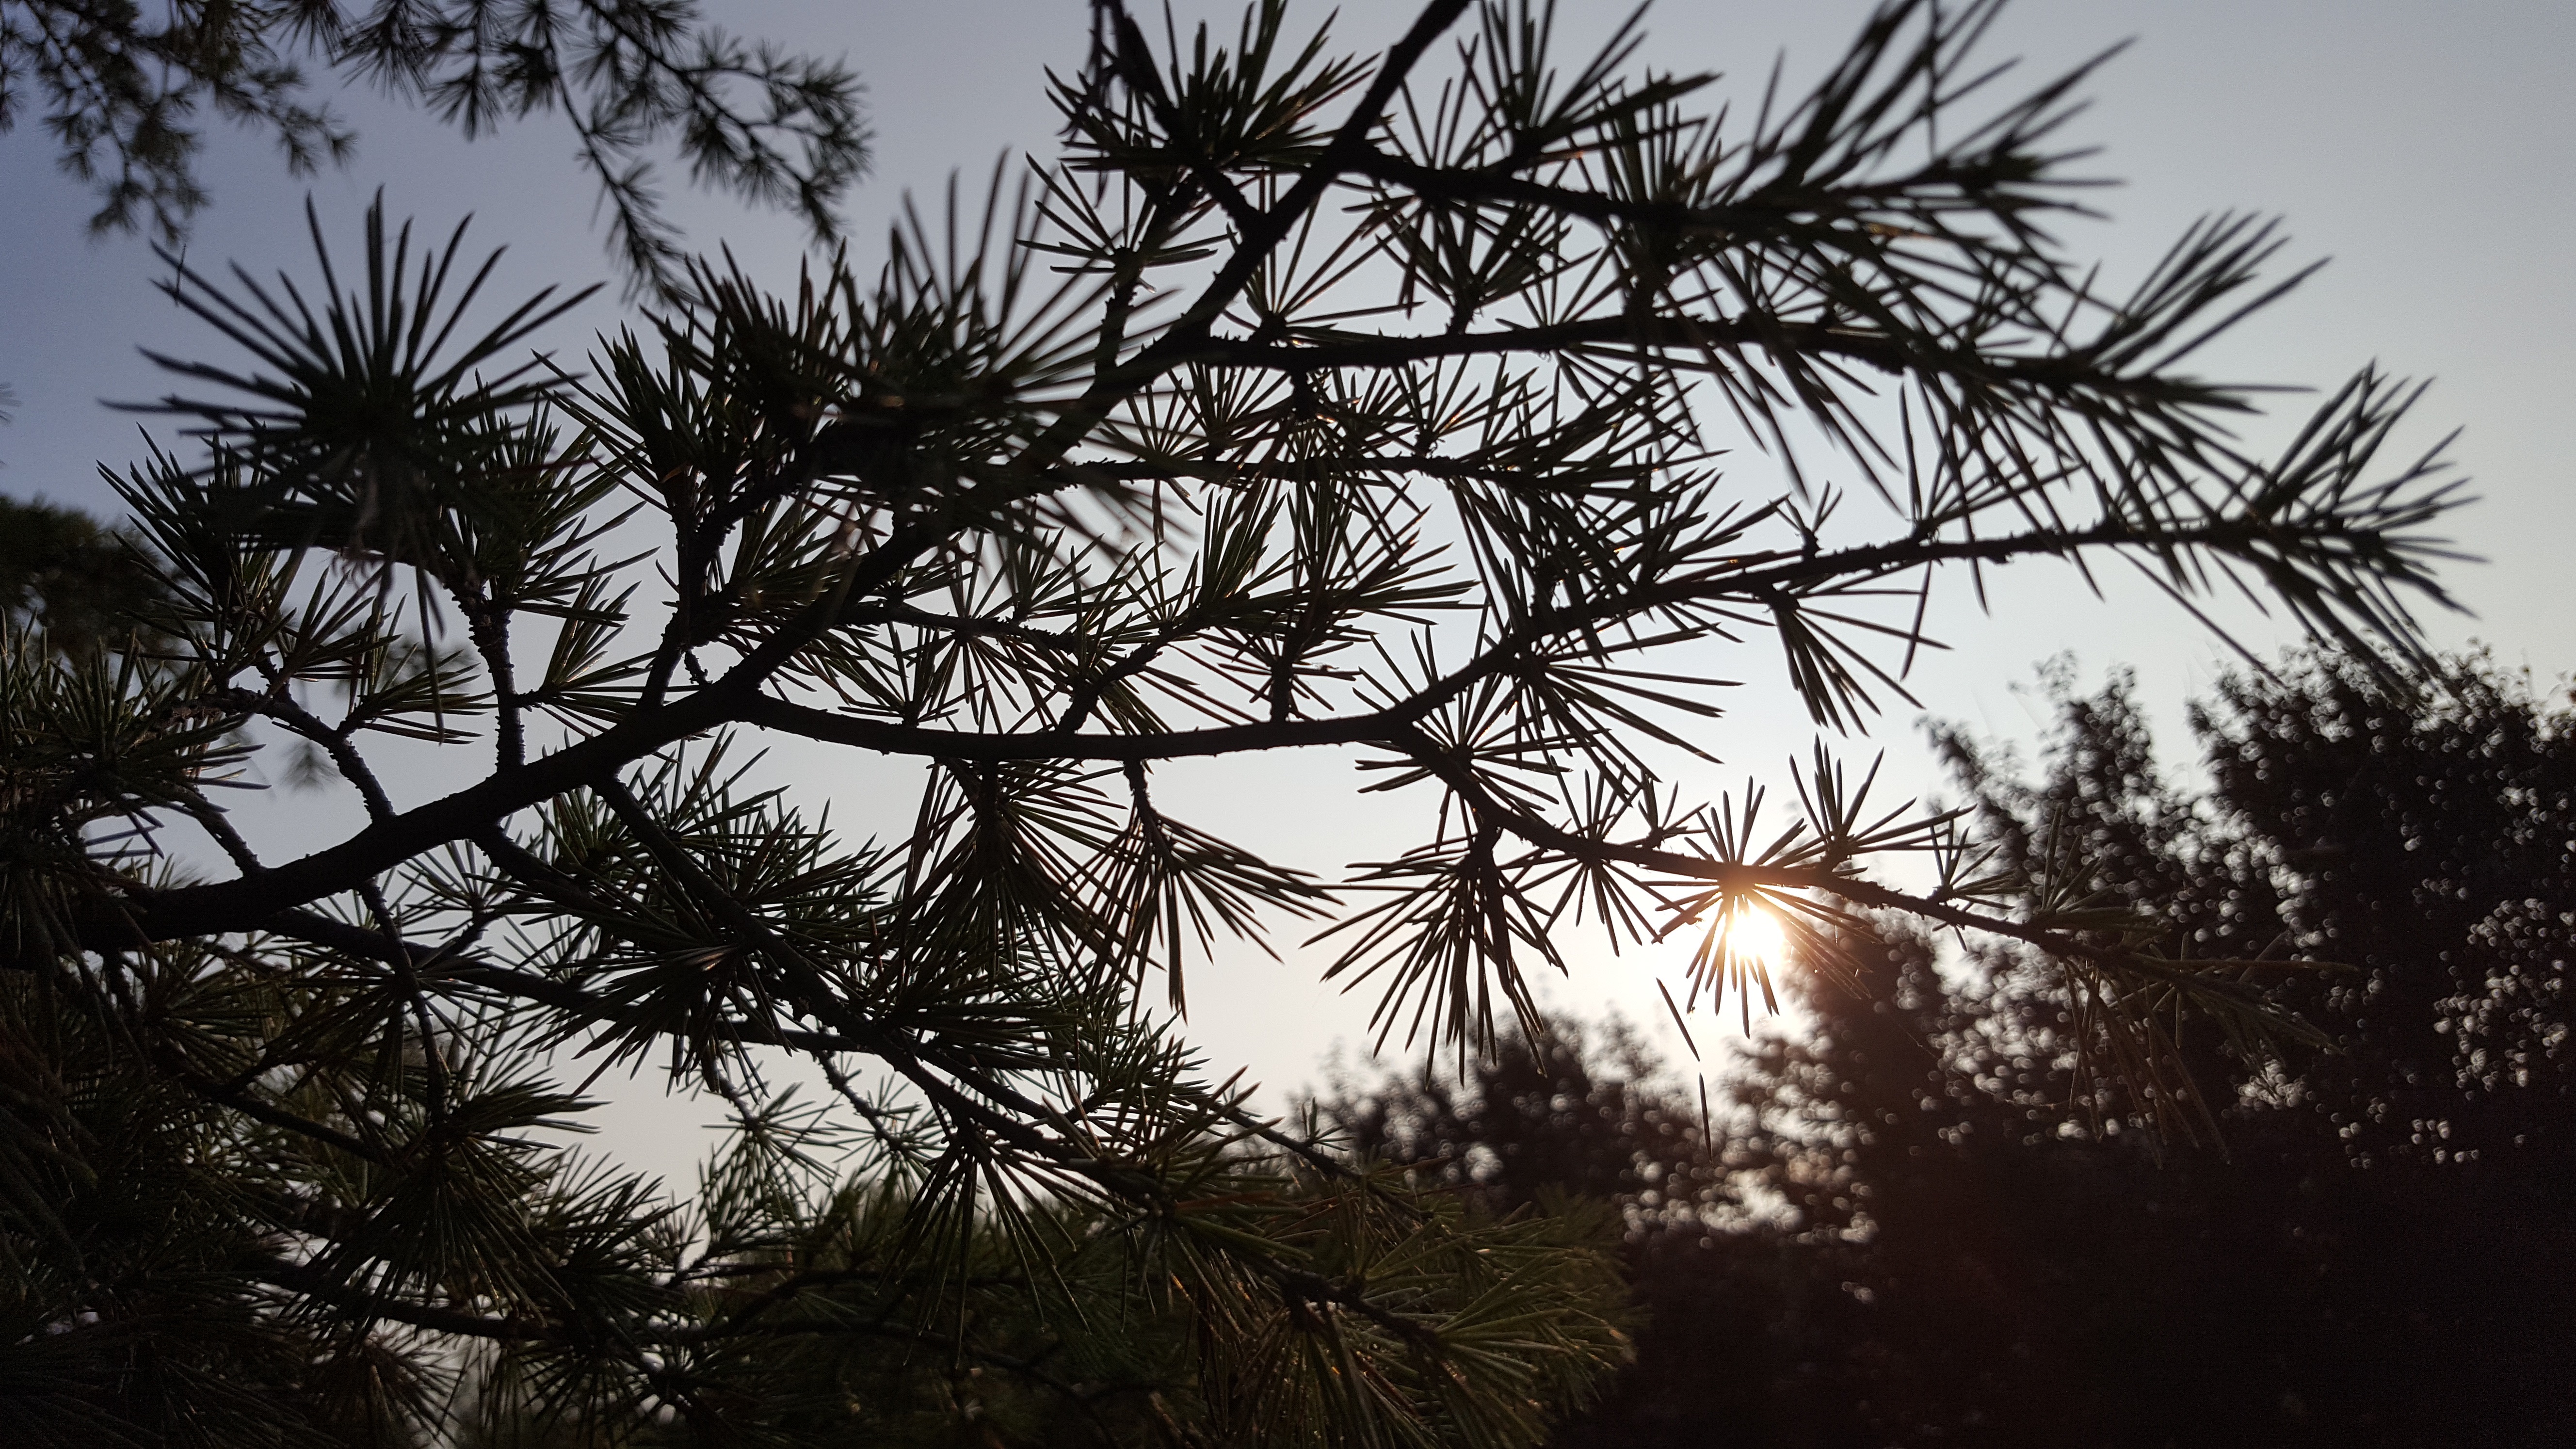
tree, nature, branch, plant, sky, leaf, flower, botany, flora, spruce, woody plant, land plant, arecales